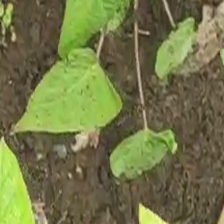
Weed species: Obscure_morning _glory(Ipomoea obscura)